Losers' Club

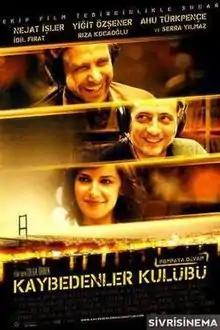
Theatrical poster

Losers' Club is a 2011 Turkish comedy-drama film, co-written and directed by Tolga Örnek based on a true story, starring Nejat İşler and Yiğit Özşener as the co-hosts of a controversial mid-90s Istanbul radio show. The film, which opened on at number 2 in the Turkish box office, is one of the highest grossing Turkish films of 2011.